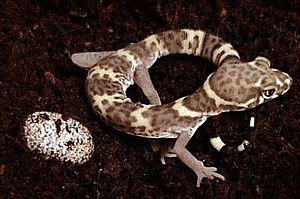
Coleonyx brevis est une espèce de geckos de la famille des Eublepharidae.